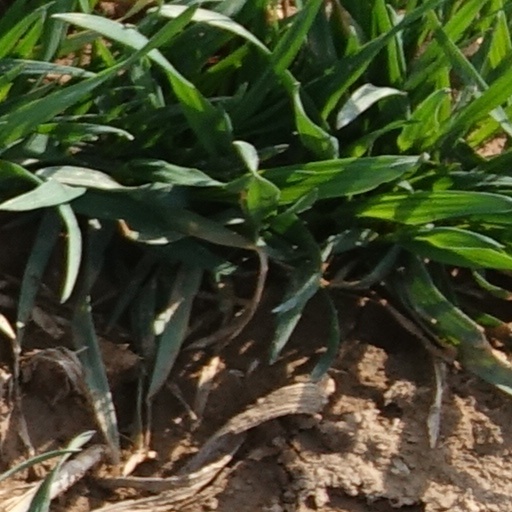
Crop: wheat